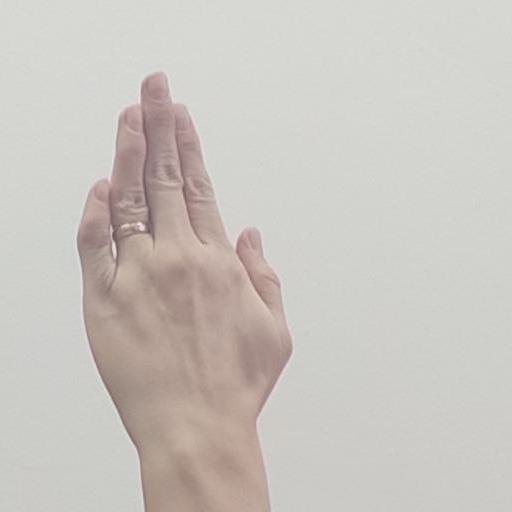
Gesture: stop_inverted